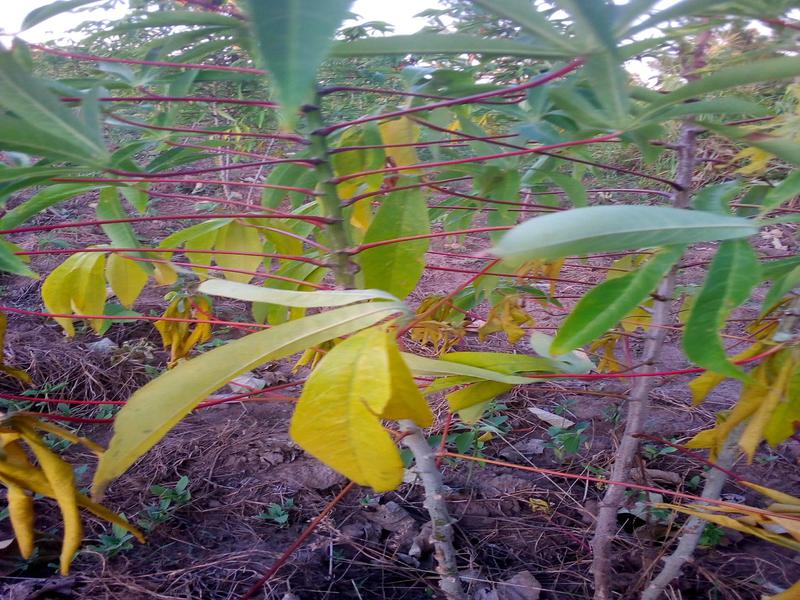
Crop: cassava
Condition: healthy